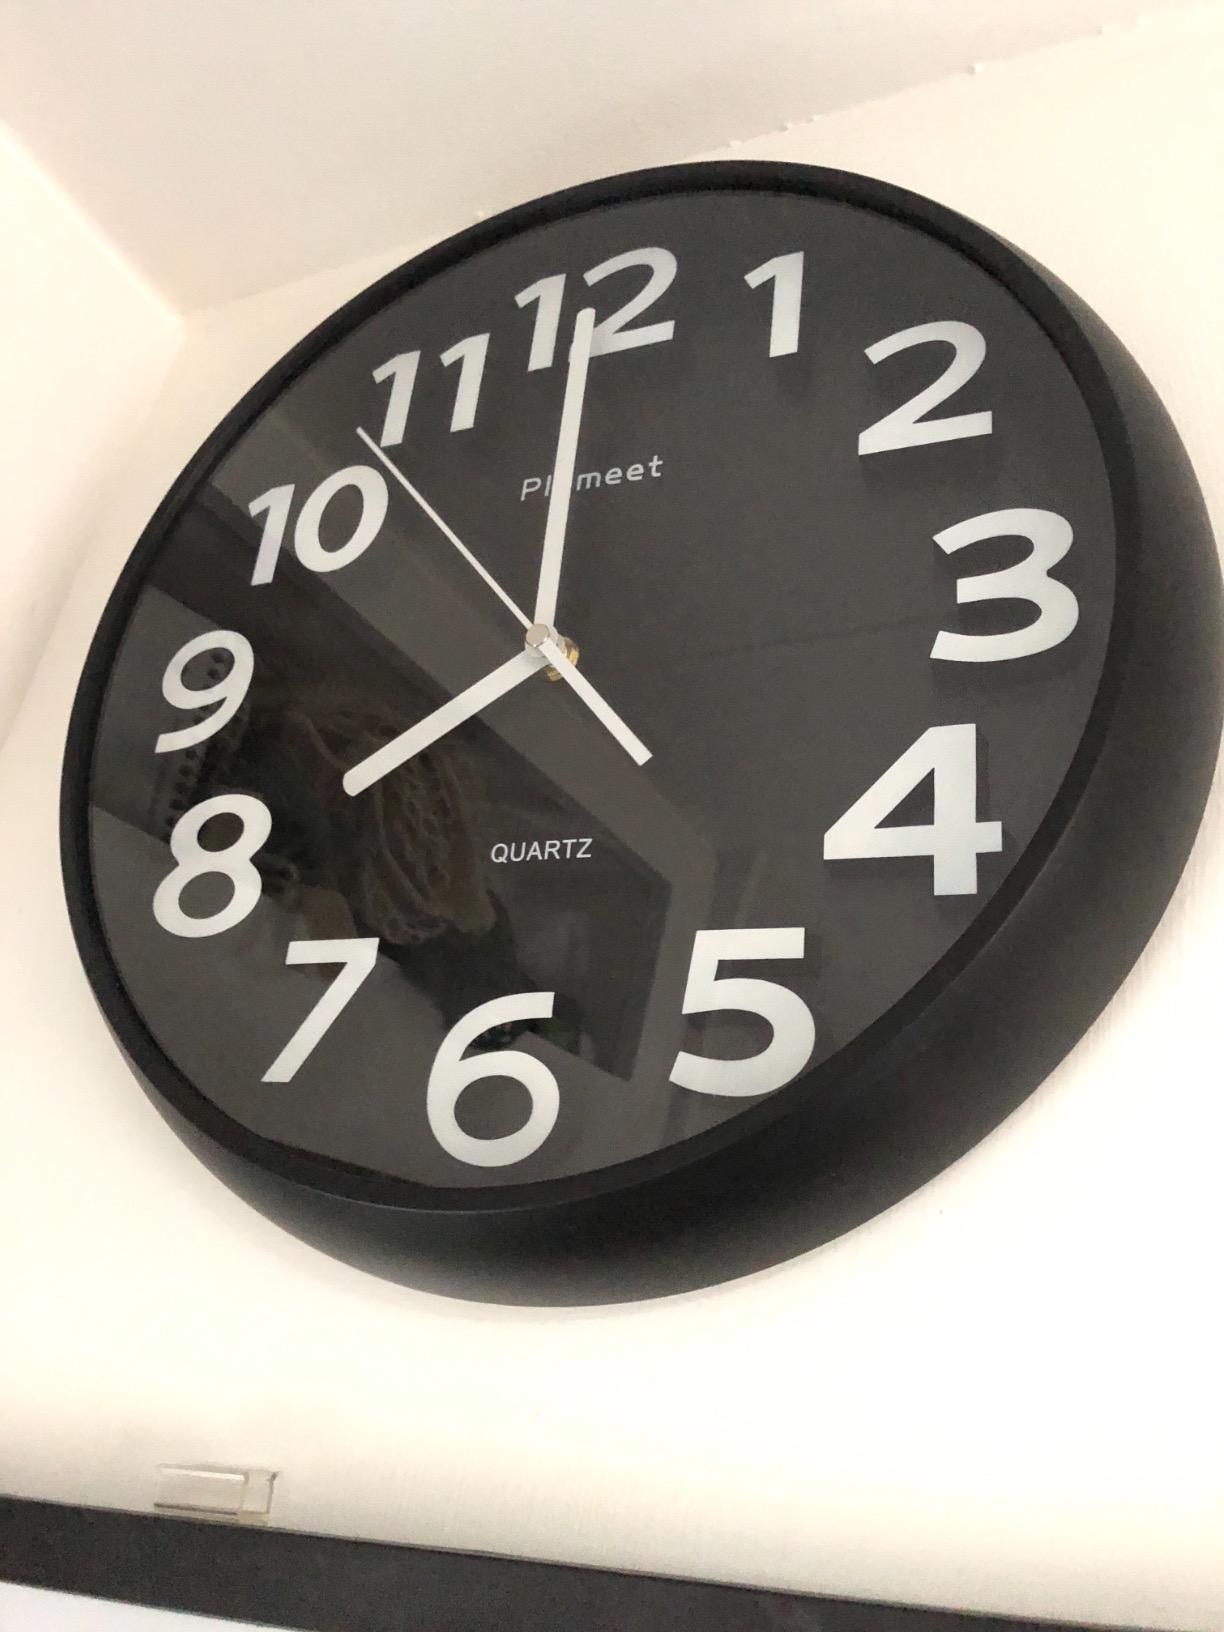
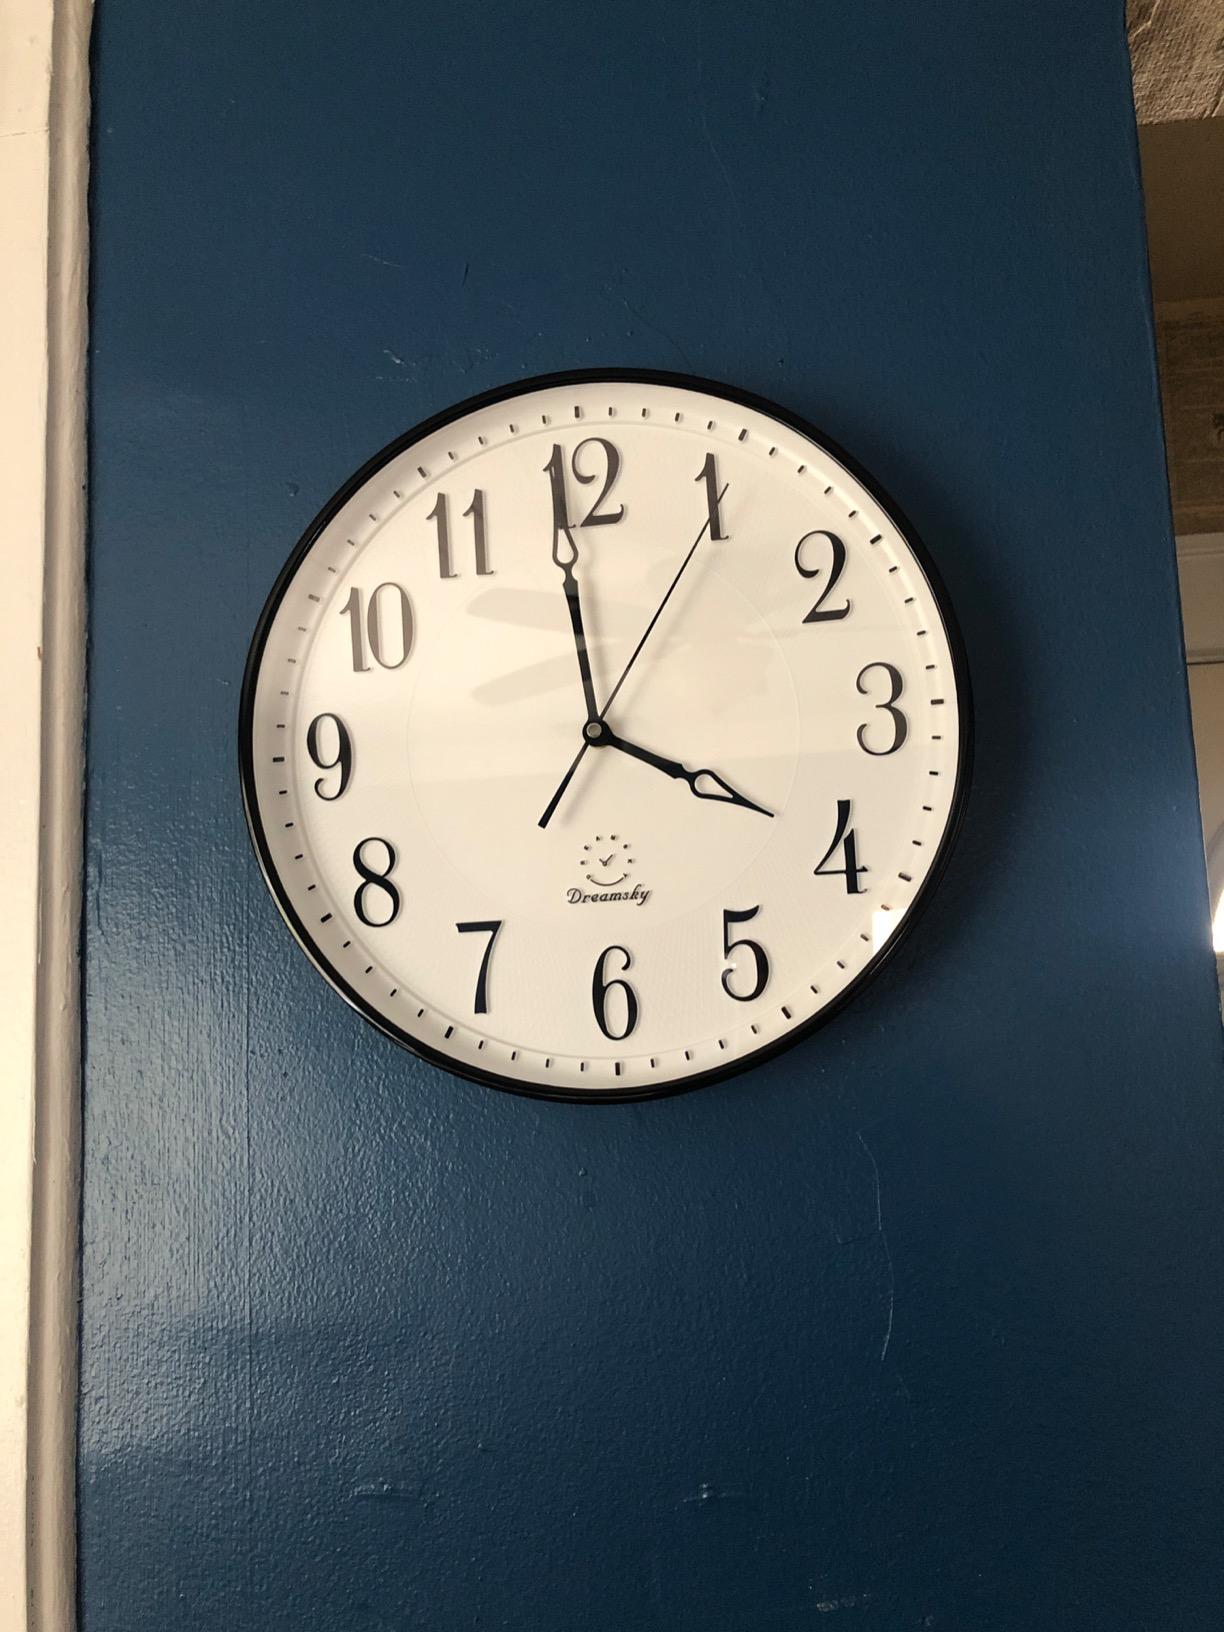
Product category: clock
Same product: no